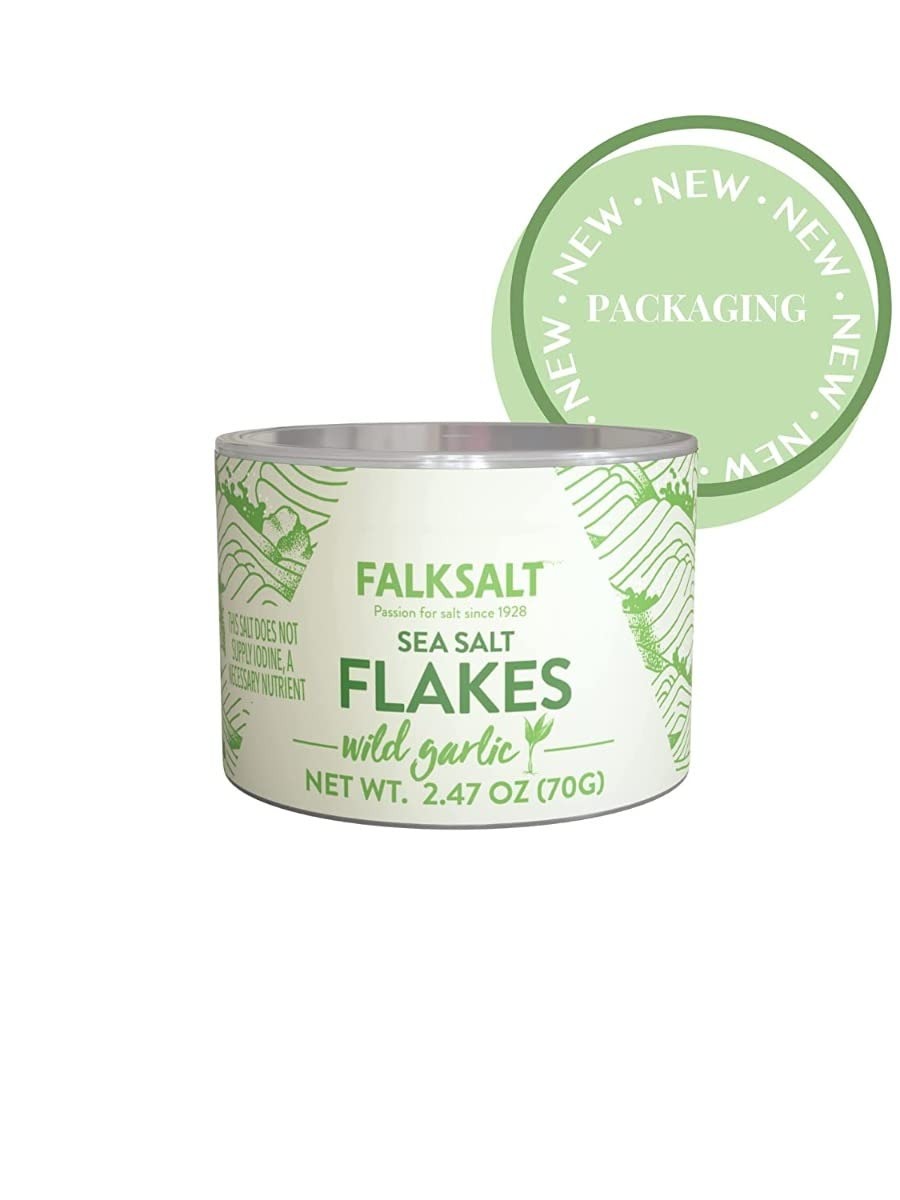
Item Name: FALKSALT | Wild Garlic Salt Flakes 2.47oz. | Gourmet Finishing Sea Salt Flakes | Handcrafted, Kosher, Gourmet Flavored Salt
Bullet Point 1: WILD GARLIC - Pyramid shaped sea salt flakes with bits of green crushed wild garlic leaves and infused with an intense wild garlic aroma.
Bullet Point 2: SUGGESTED USE - Crumble Falksalt Wild Garlic over pasta, roasted vegetables, meat, and poultry for a fresh zing in every bite. Try adding some to a ramekin with olive oil and serve with bread for a light and flavorful snack or appetizer.
Bullet Point 3: MEDITERRANEAN SEA SALT FLAKES - Chef-approved, gourmet flake salt sourced from the pristine waters of the Mediterranean off the coast of Cyprus. Our flake salt has a unique crunch with a light, pure taste that adds dimension and complexity to flavor and texture.
Bullet Point 4: COMMITTED TO QUALITY - Falksalt is all natural, NON-GMO, additive free and contains a wide range of trace minerals. Falksalt flakes are handcrafted without artificial flavors and use the highest industry standard quality controls.
Bullet Point 5: TRADITION - Since 1928, Falksalt has been made using the same traditional artisan methods to produce the best salt that money can buy. Our master salt makers are the most experienced in the industry, resulting in superior gourmet products.
Product Description: Falksalt has a flaky texture and unique crunch making our gourmet sea salt flakes ideal as the finisher of any meal. To get the most delicious taste, great aroma, and appealing look, we have infused our flavored flakes with all-natural flavors and spices. Our sea salt is produced in Cyprus in the traditional way from Mediterranean sea water. Sea Salt flakes add a new dimension to your cooking. Flake salt doesn't dissolve as fast as ordinary table salt and it triggers pleasant fireworks each time a flake hits your tongue. Sprinkle over any dish to enhance flavor and texture.
Value: 2.47
Unit: Ounce

Price: 9.8